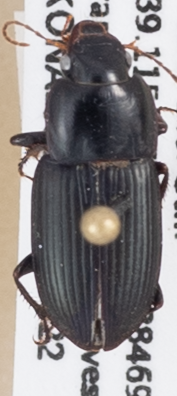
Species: Anisodactylus opaculus
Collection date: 2019-05-22
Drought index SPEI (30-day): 2.09
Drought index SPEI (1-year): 1.45
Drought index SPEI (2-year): -0.09